The Moneypenny Diaries: Guardian Angel

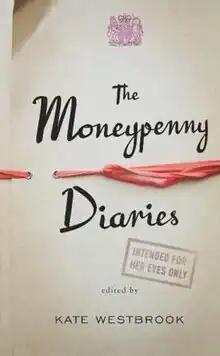
First edition UK hardback

The Moneypenny Diaries: Guardian Angel is the first in a trilogy of novels chronicling the life of Miss Moneypenny, M's personal secretary in Ian Fleming's James Bond series. The diaries were authored by Samantha Weinberg under the pseudonym Kate Westbrook, who is depicted as the book's editor. The first instalment, subtitled "Guardian Angel", was released in the United Kingdom on October 10, 2005, by John Murray publishers. A United States edition was published by Thomas Dunne Books on May 13, 2008, although this edition has no subtitle.